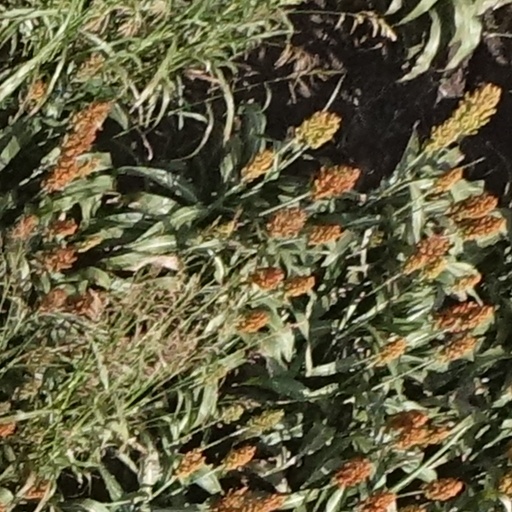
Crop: sorghum